Georges Feydeau

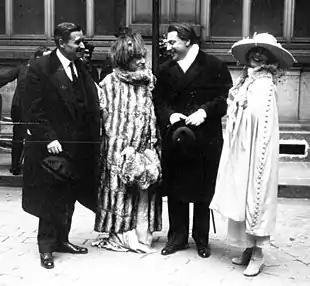
Left to right, Feydeau with Sarah Bernhardt as witnesses at the wedding of Sacha Guitry and Yvonne Printemps, April 1919

In 1909, after a particularly acrimonious quarrel, Feydeau left home and moved into the Hotel Terminus in the Rue Saint-Lazare. He lived there, surrounded by his paintings and books, until 1919. He and Marie-Anne were divorced in 1916 and in 1918, now aged fifty-five, he embarked on an affair with a young dancer, Odette Darthys, whom he cast in the lead in revivals of his plays.